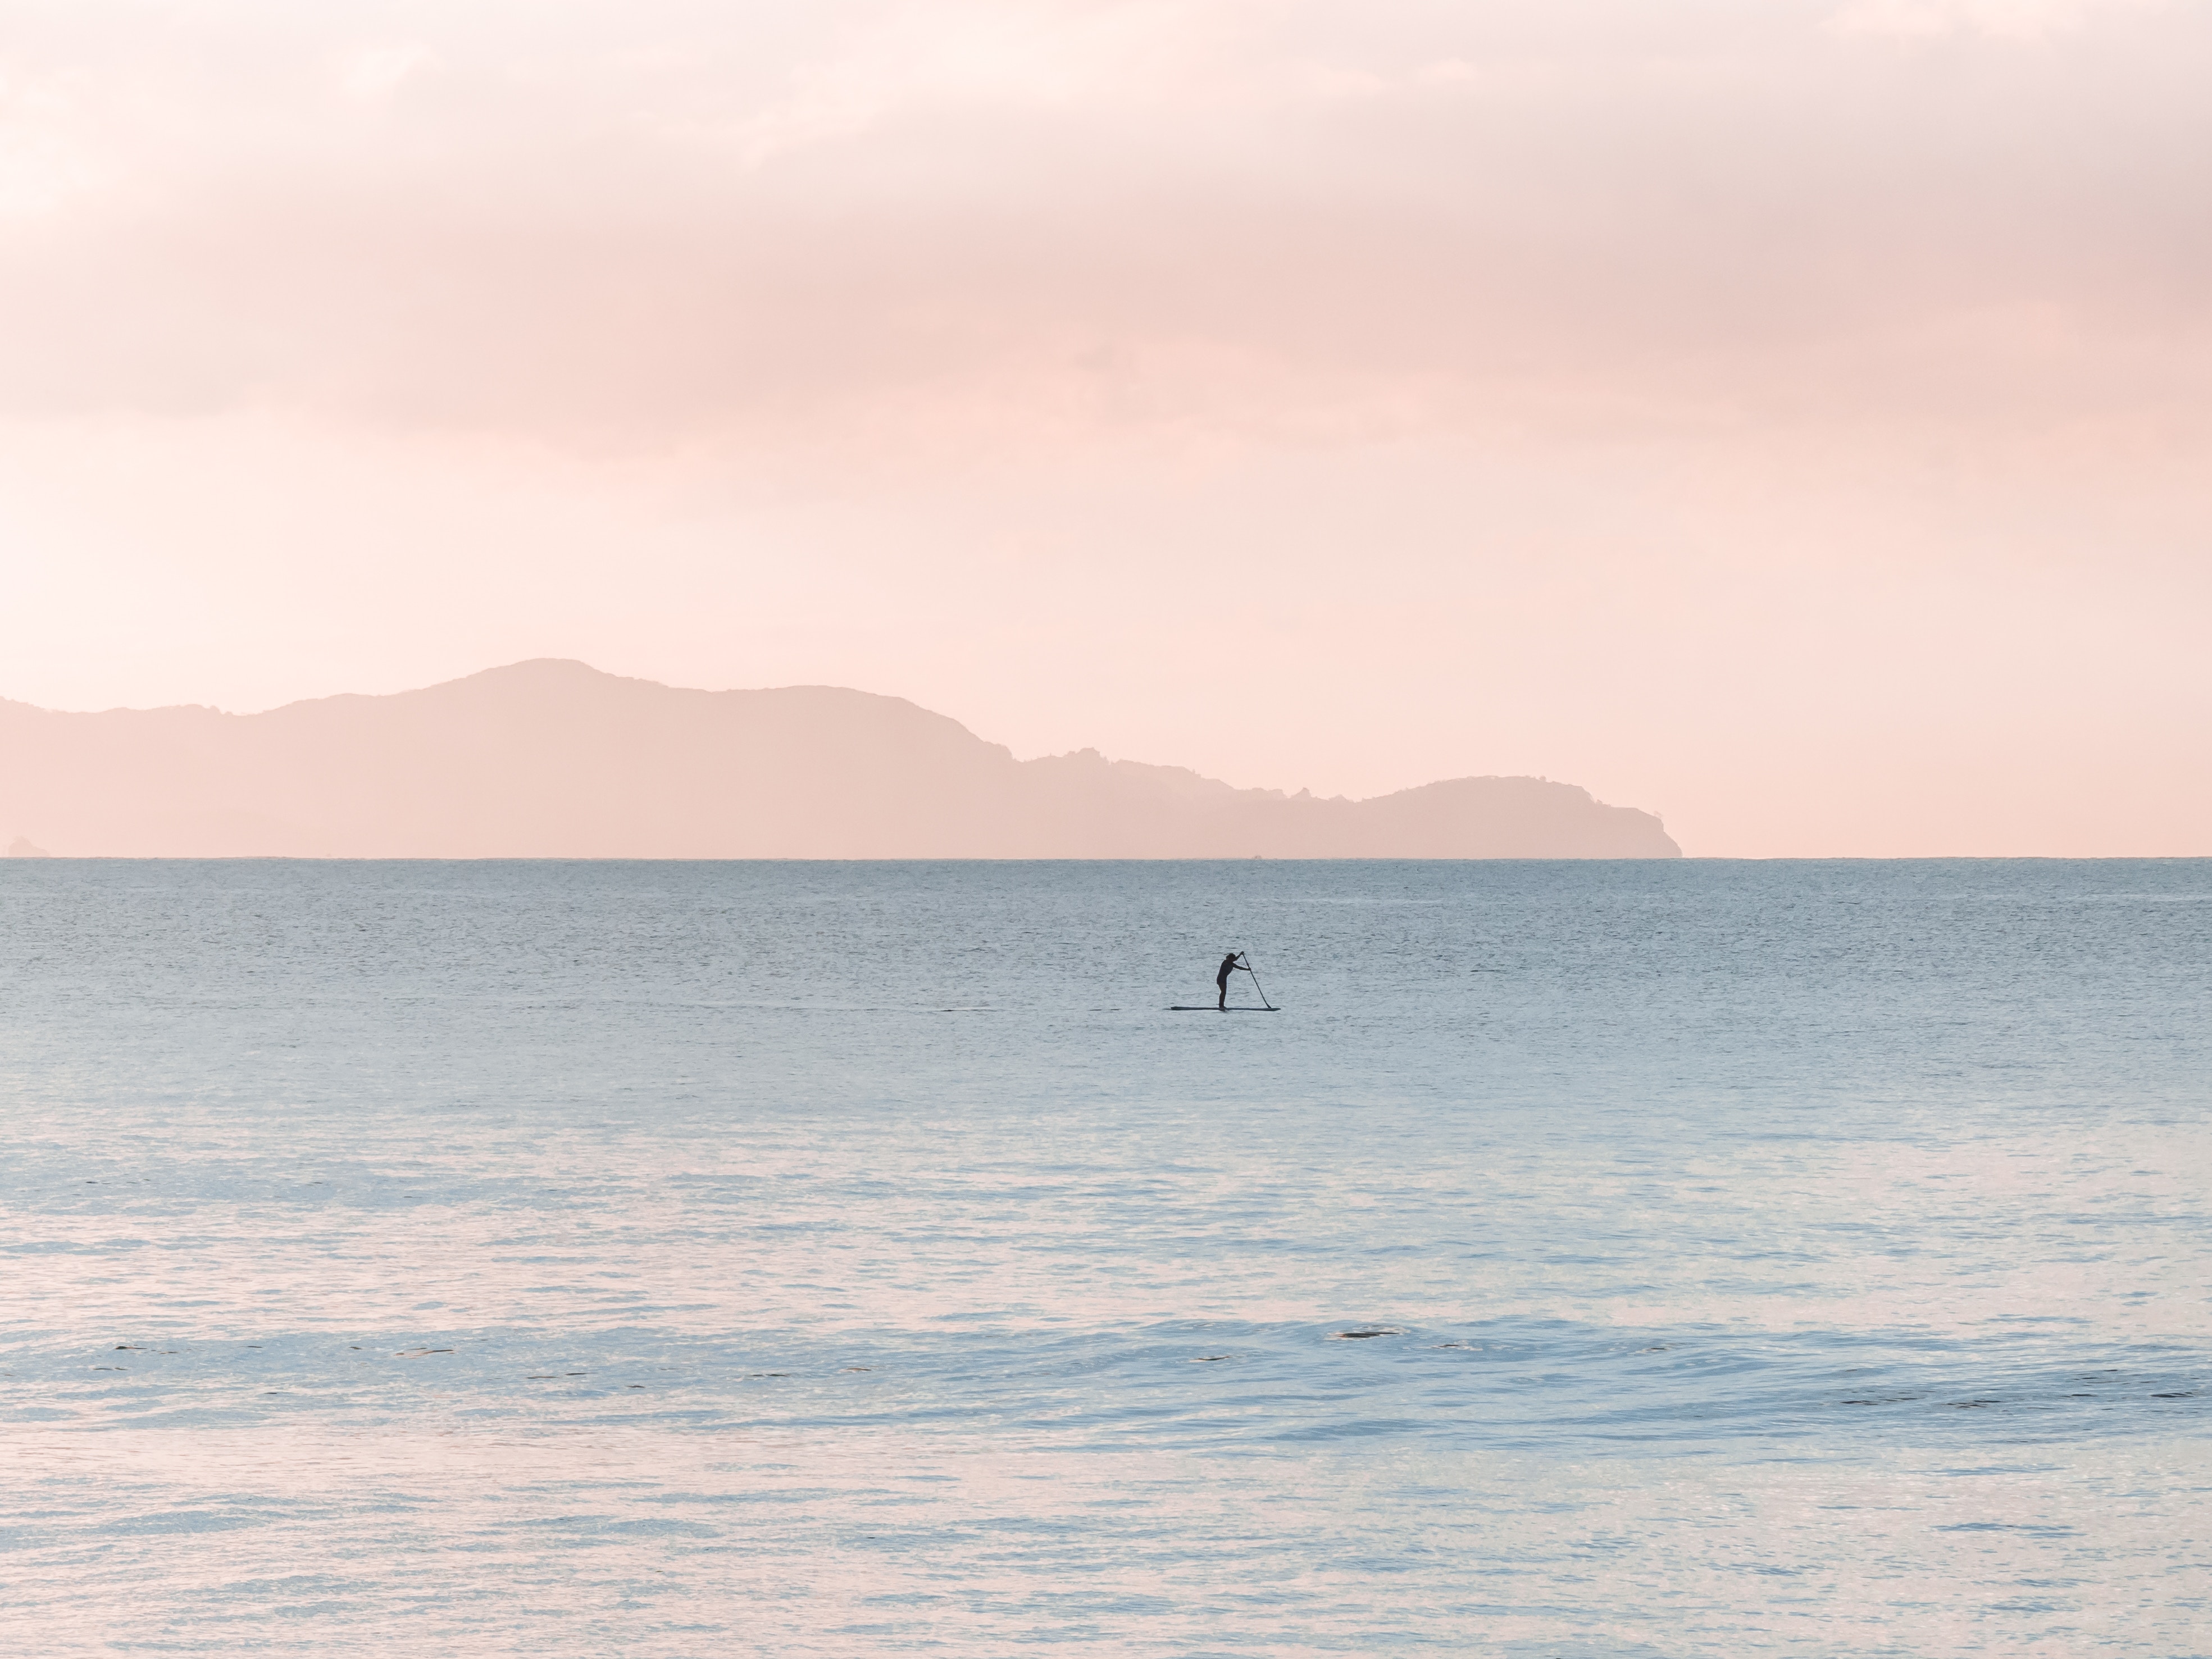
beach, sea, coast, water, ocean, horizon, cloud, sky, morning, shore, wave, vacation, calm, cape, wind wave, coastal and oceanic landforms